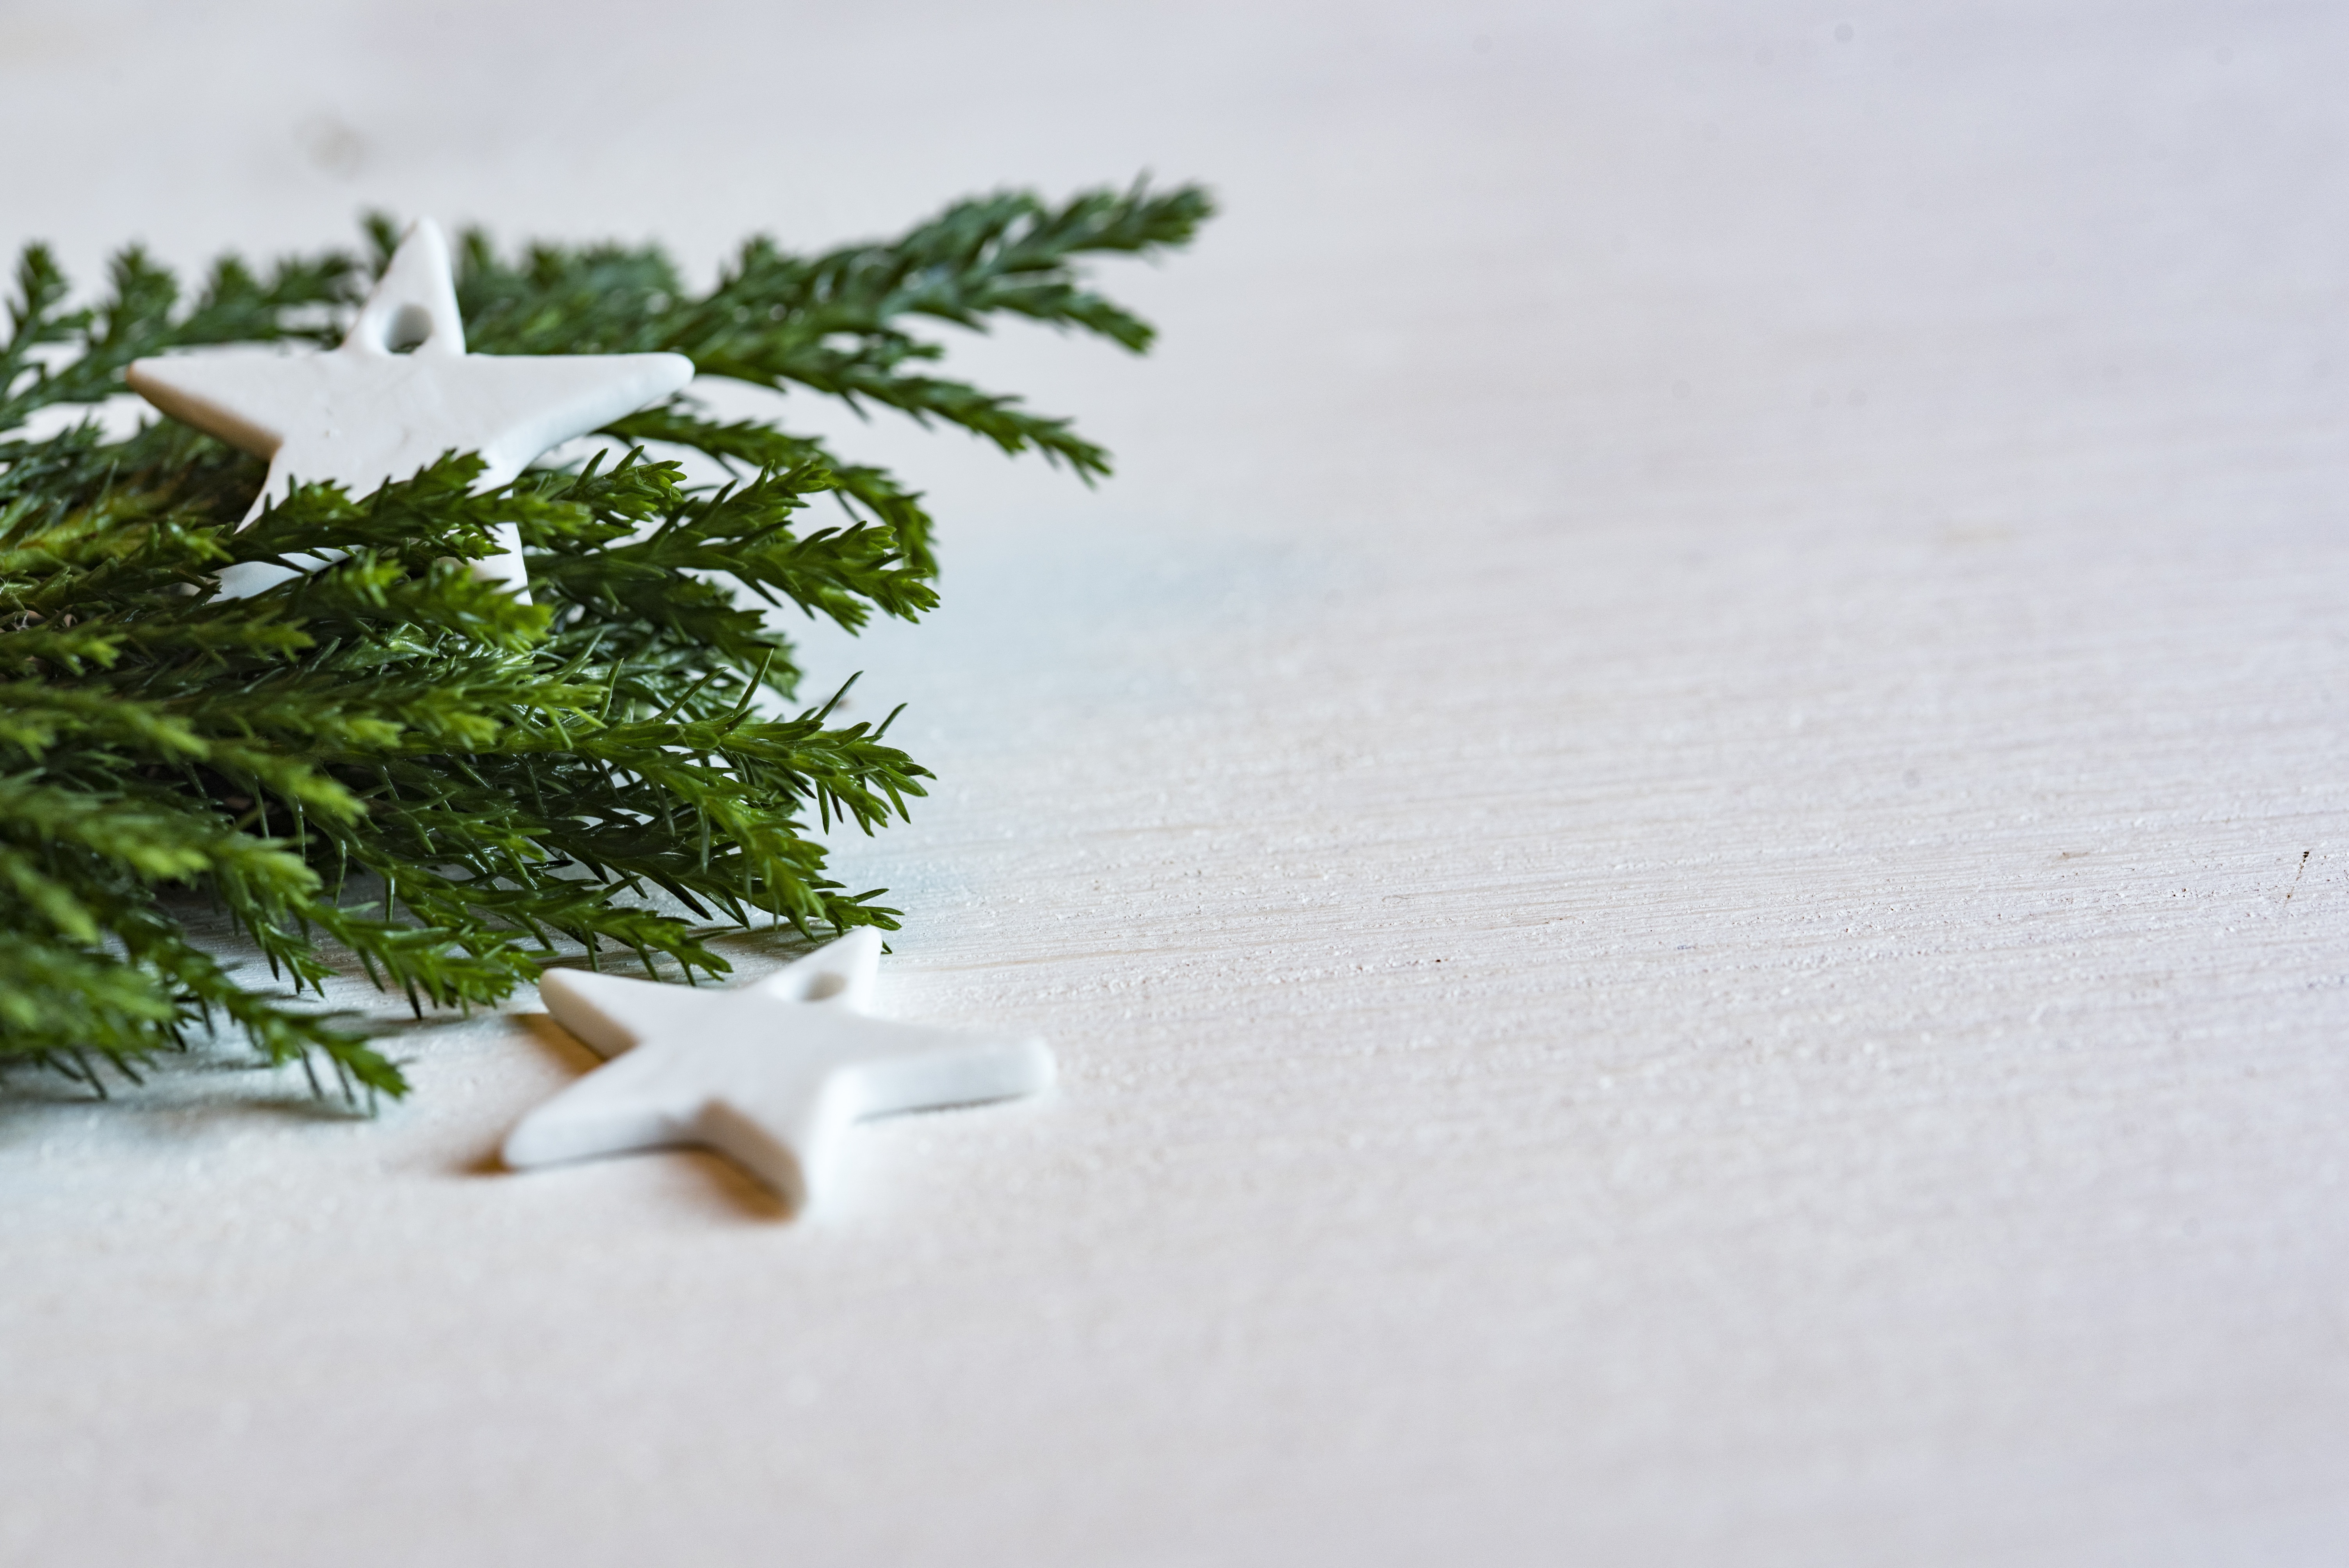
hand, landscape, tree, branch, snow, winter, light, blur, plant, wood, leaf, flower, pine, food, color, christmas, flora, still life, close up, outdoors, macro photography